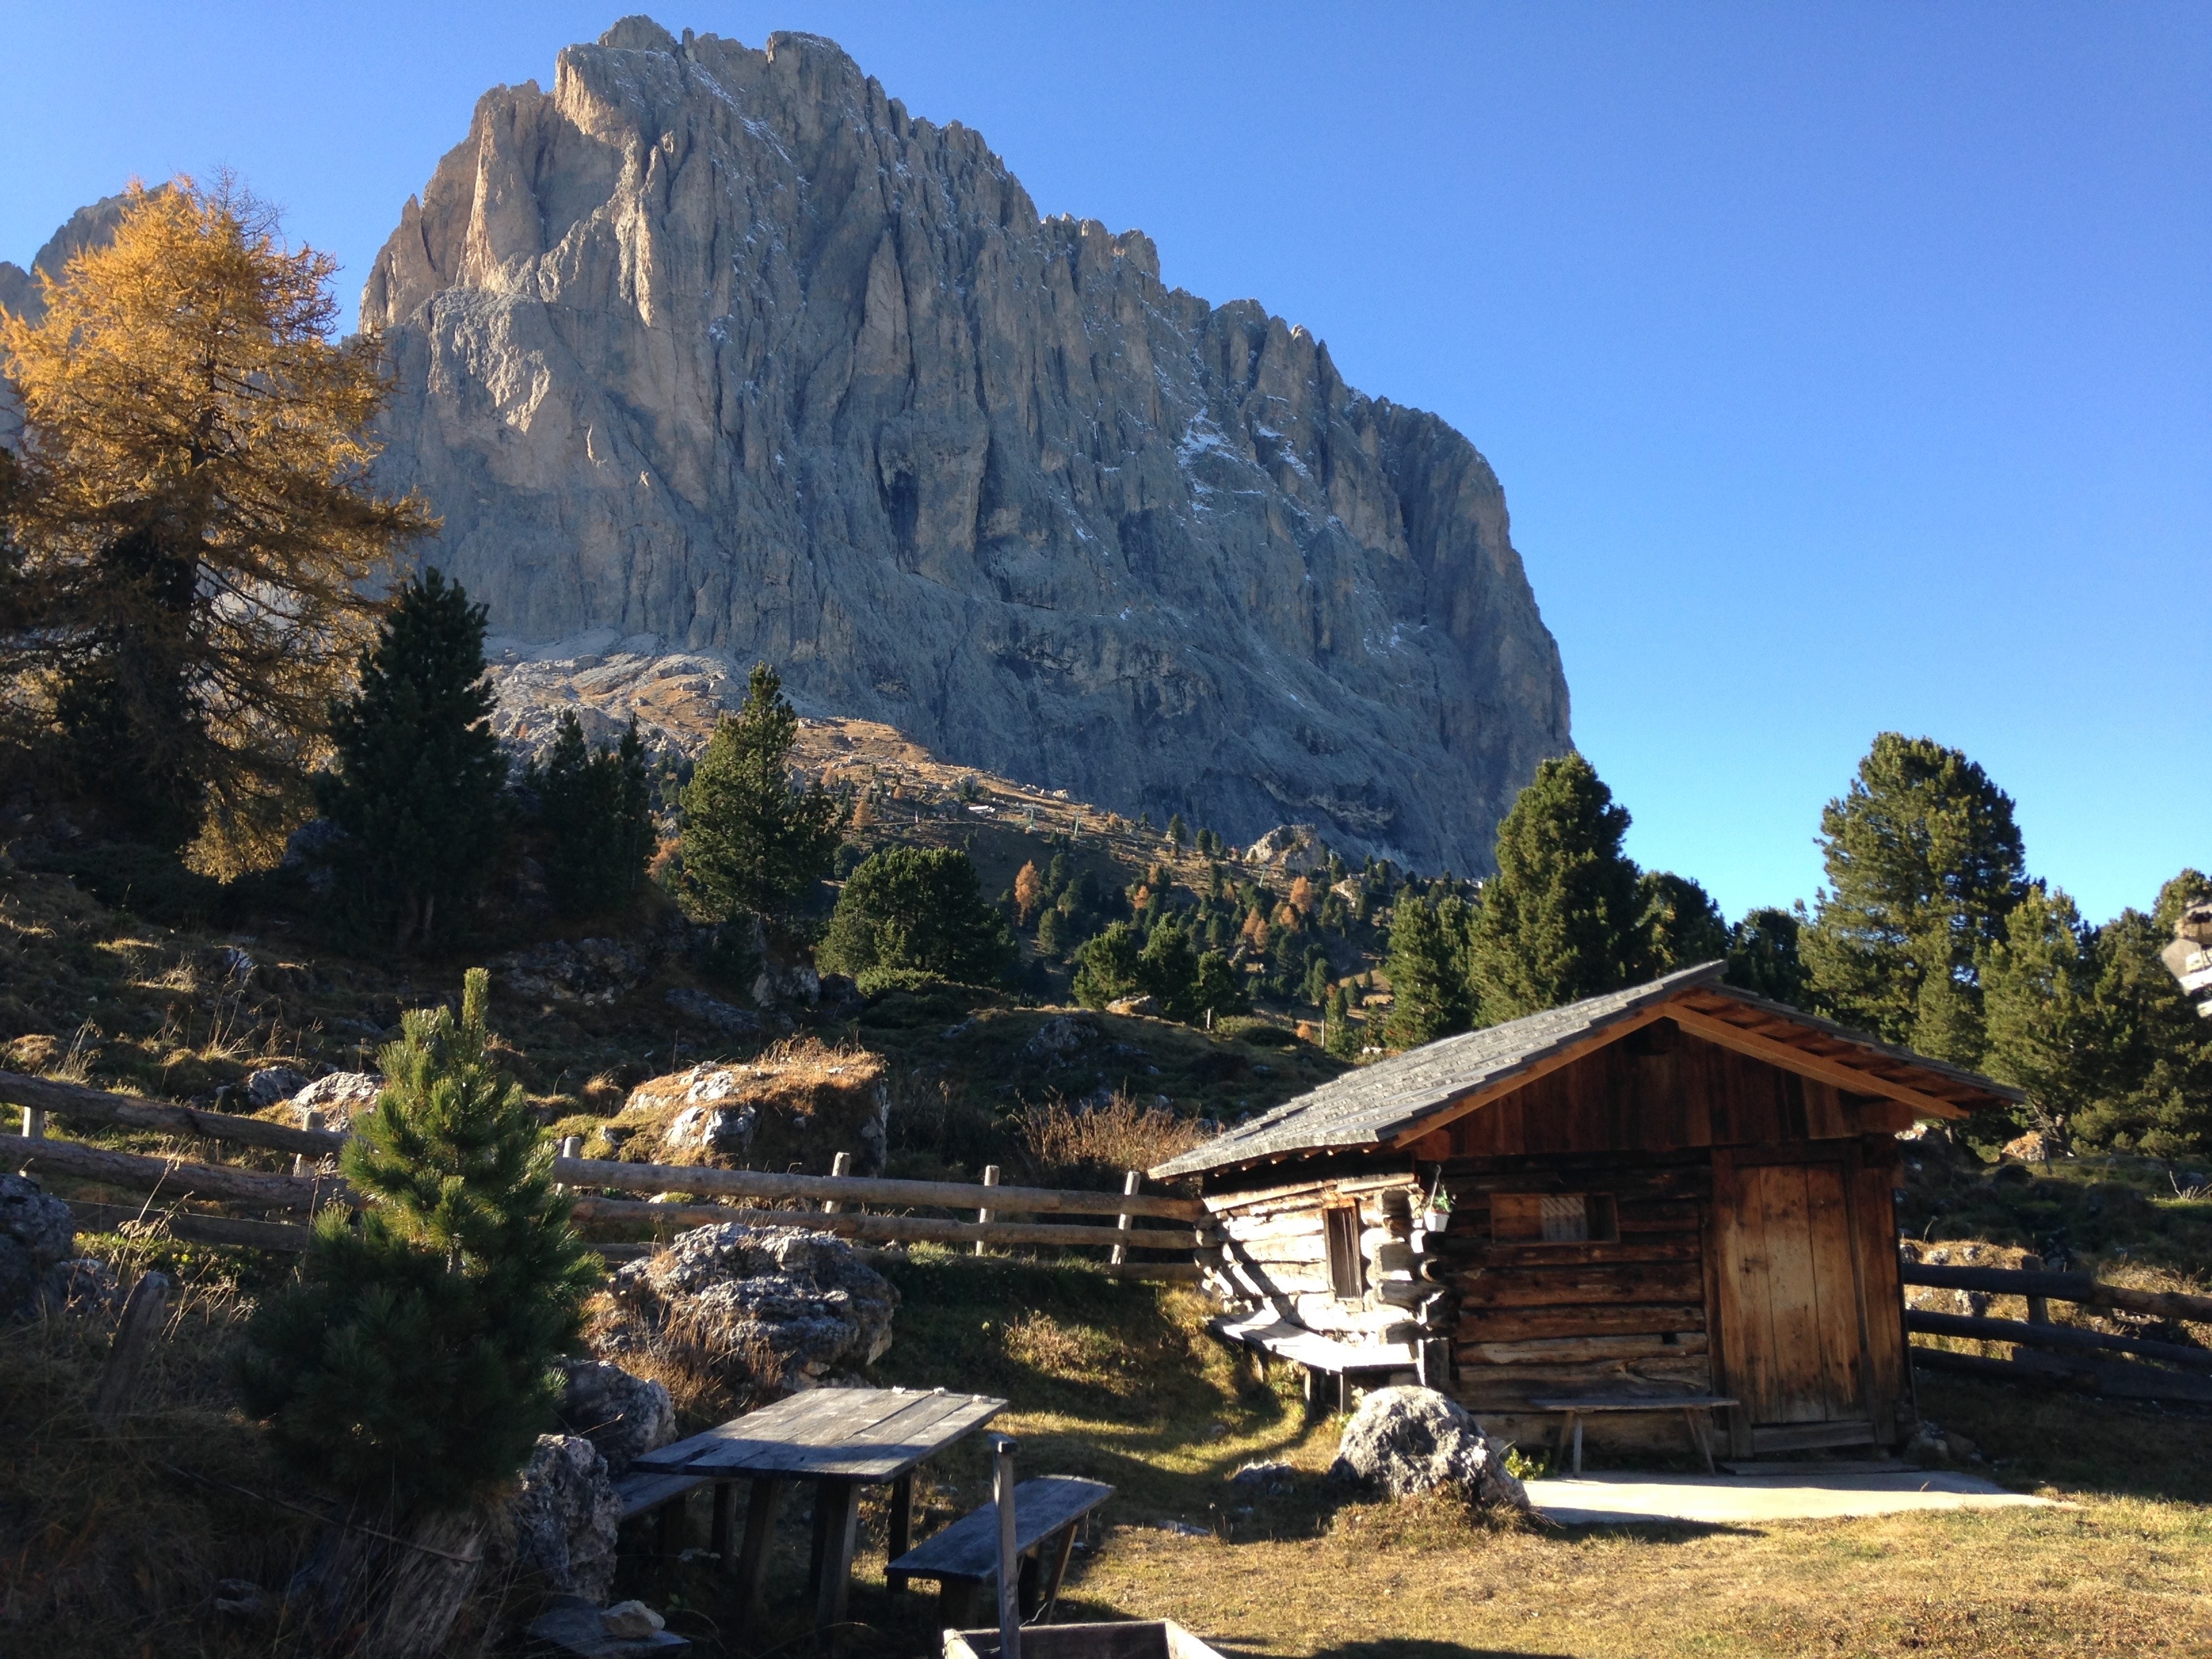
landscape, rock, wilderness, walking, mountain, adventure, valley, mountain range, vacation, hut, village, alps, backpacking, dolomites, cascina, mountainous landforms